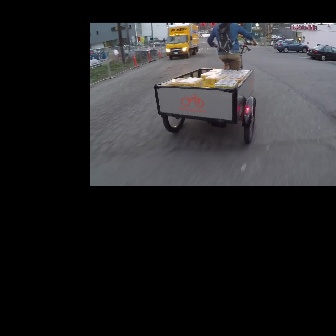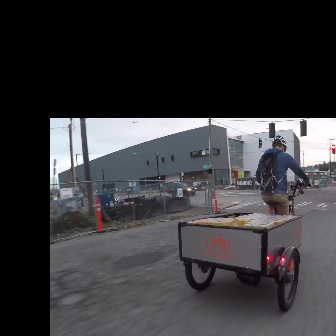
  Please identify the target specified by the bounding box [153,40,258,144] in the first image and locate it in the second image. Return the coordinates in [x_min,y_min,x_max,y_max] format.
Answer: [177,177,311,311]